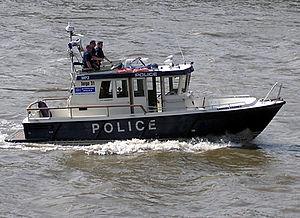
Le terme East End est communément utilisé pour faire référence au East End of London, une aire géographique à Londres, marquée à l'est d'une ligne par les murailles médiévales de la cité de Londres et au nord de la Tamise, bien que ses limites ne soient pas officiellement fixées par des lignes universellement acceptées. L'utilisation du terme, péjorative à l'origine, est attestée à la fin du XIXᵉ siècle, alors que l'expansion de la population de la cité provoque une surpopulation extrême dans toute la zone, les pauvres et les immigrants se concentrant dans l'East End. Ces problèmes sont exacerbés par la construction des docks de St Katharine en 1827 et des terminus ferroviaires du centre de Londres, qui nécessite la destruction des anciens taudis, causant le déplacement d'importantes populations vers l'East End. En l'espace d'un siècle, l'East End devient synonyme de pauvreté, de surpopulation, de maladie et de criminalité.